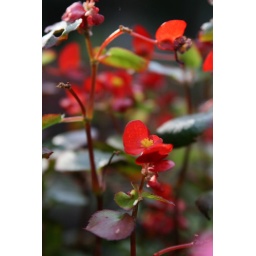
in the light : red flower